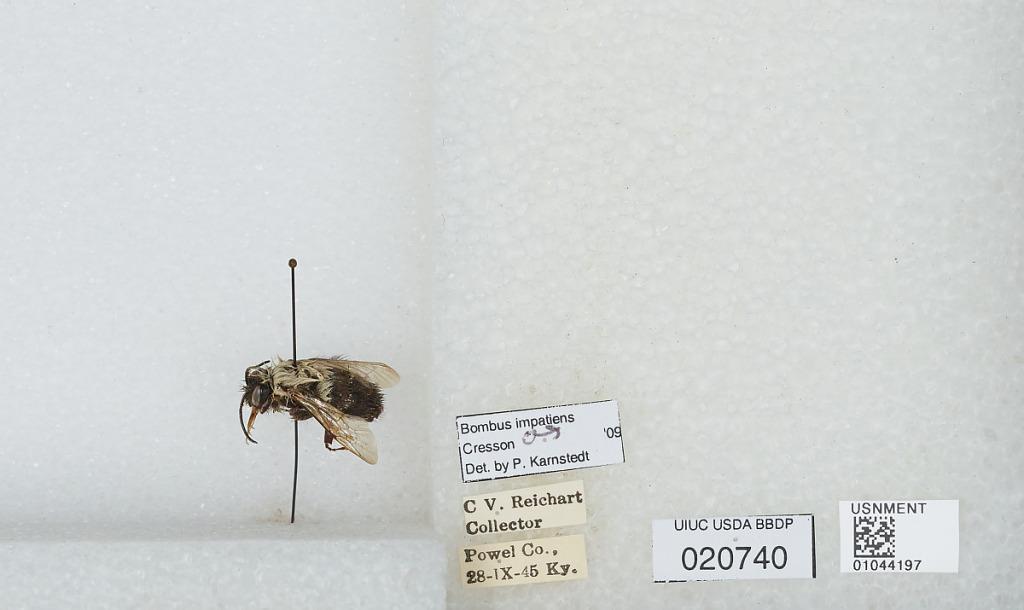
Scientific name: Bombus sp.
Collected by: C. Reichart
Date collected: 1945-9-28
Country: United States
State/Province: Kentucky
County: Powell
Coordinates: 37.834, -83.842
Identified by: Karnstedt, P.